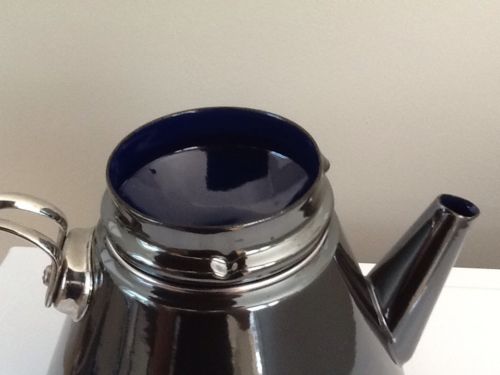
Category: kettle